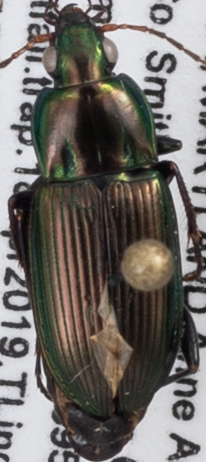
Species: Poecilus chalcites
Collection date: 2019-04-18
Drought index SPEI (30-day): -1.054
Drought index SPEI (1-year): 2.09
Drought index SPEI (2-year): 1.594